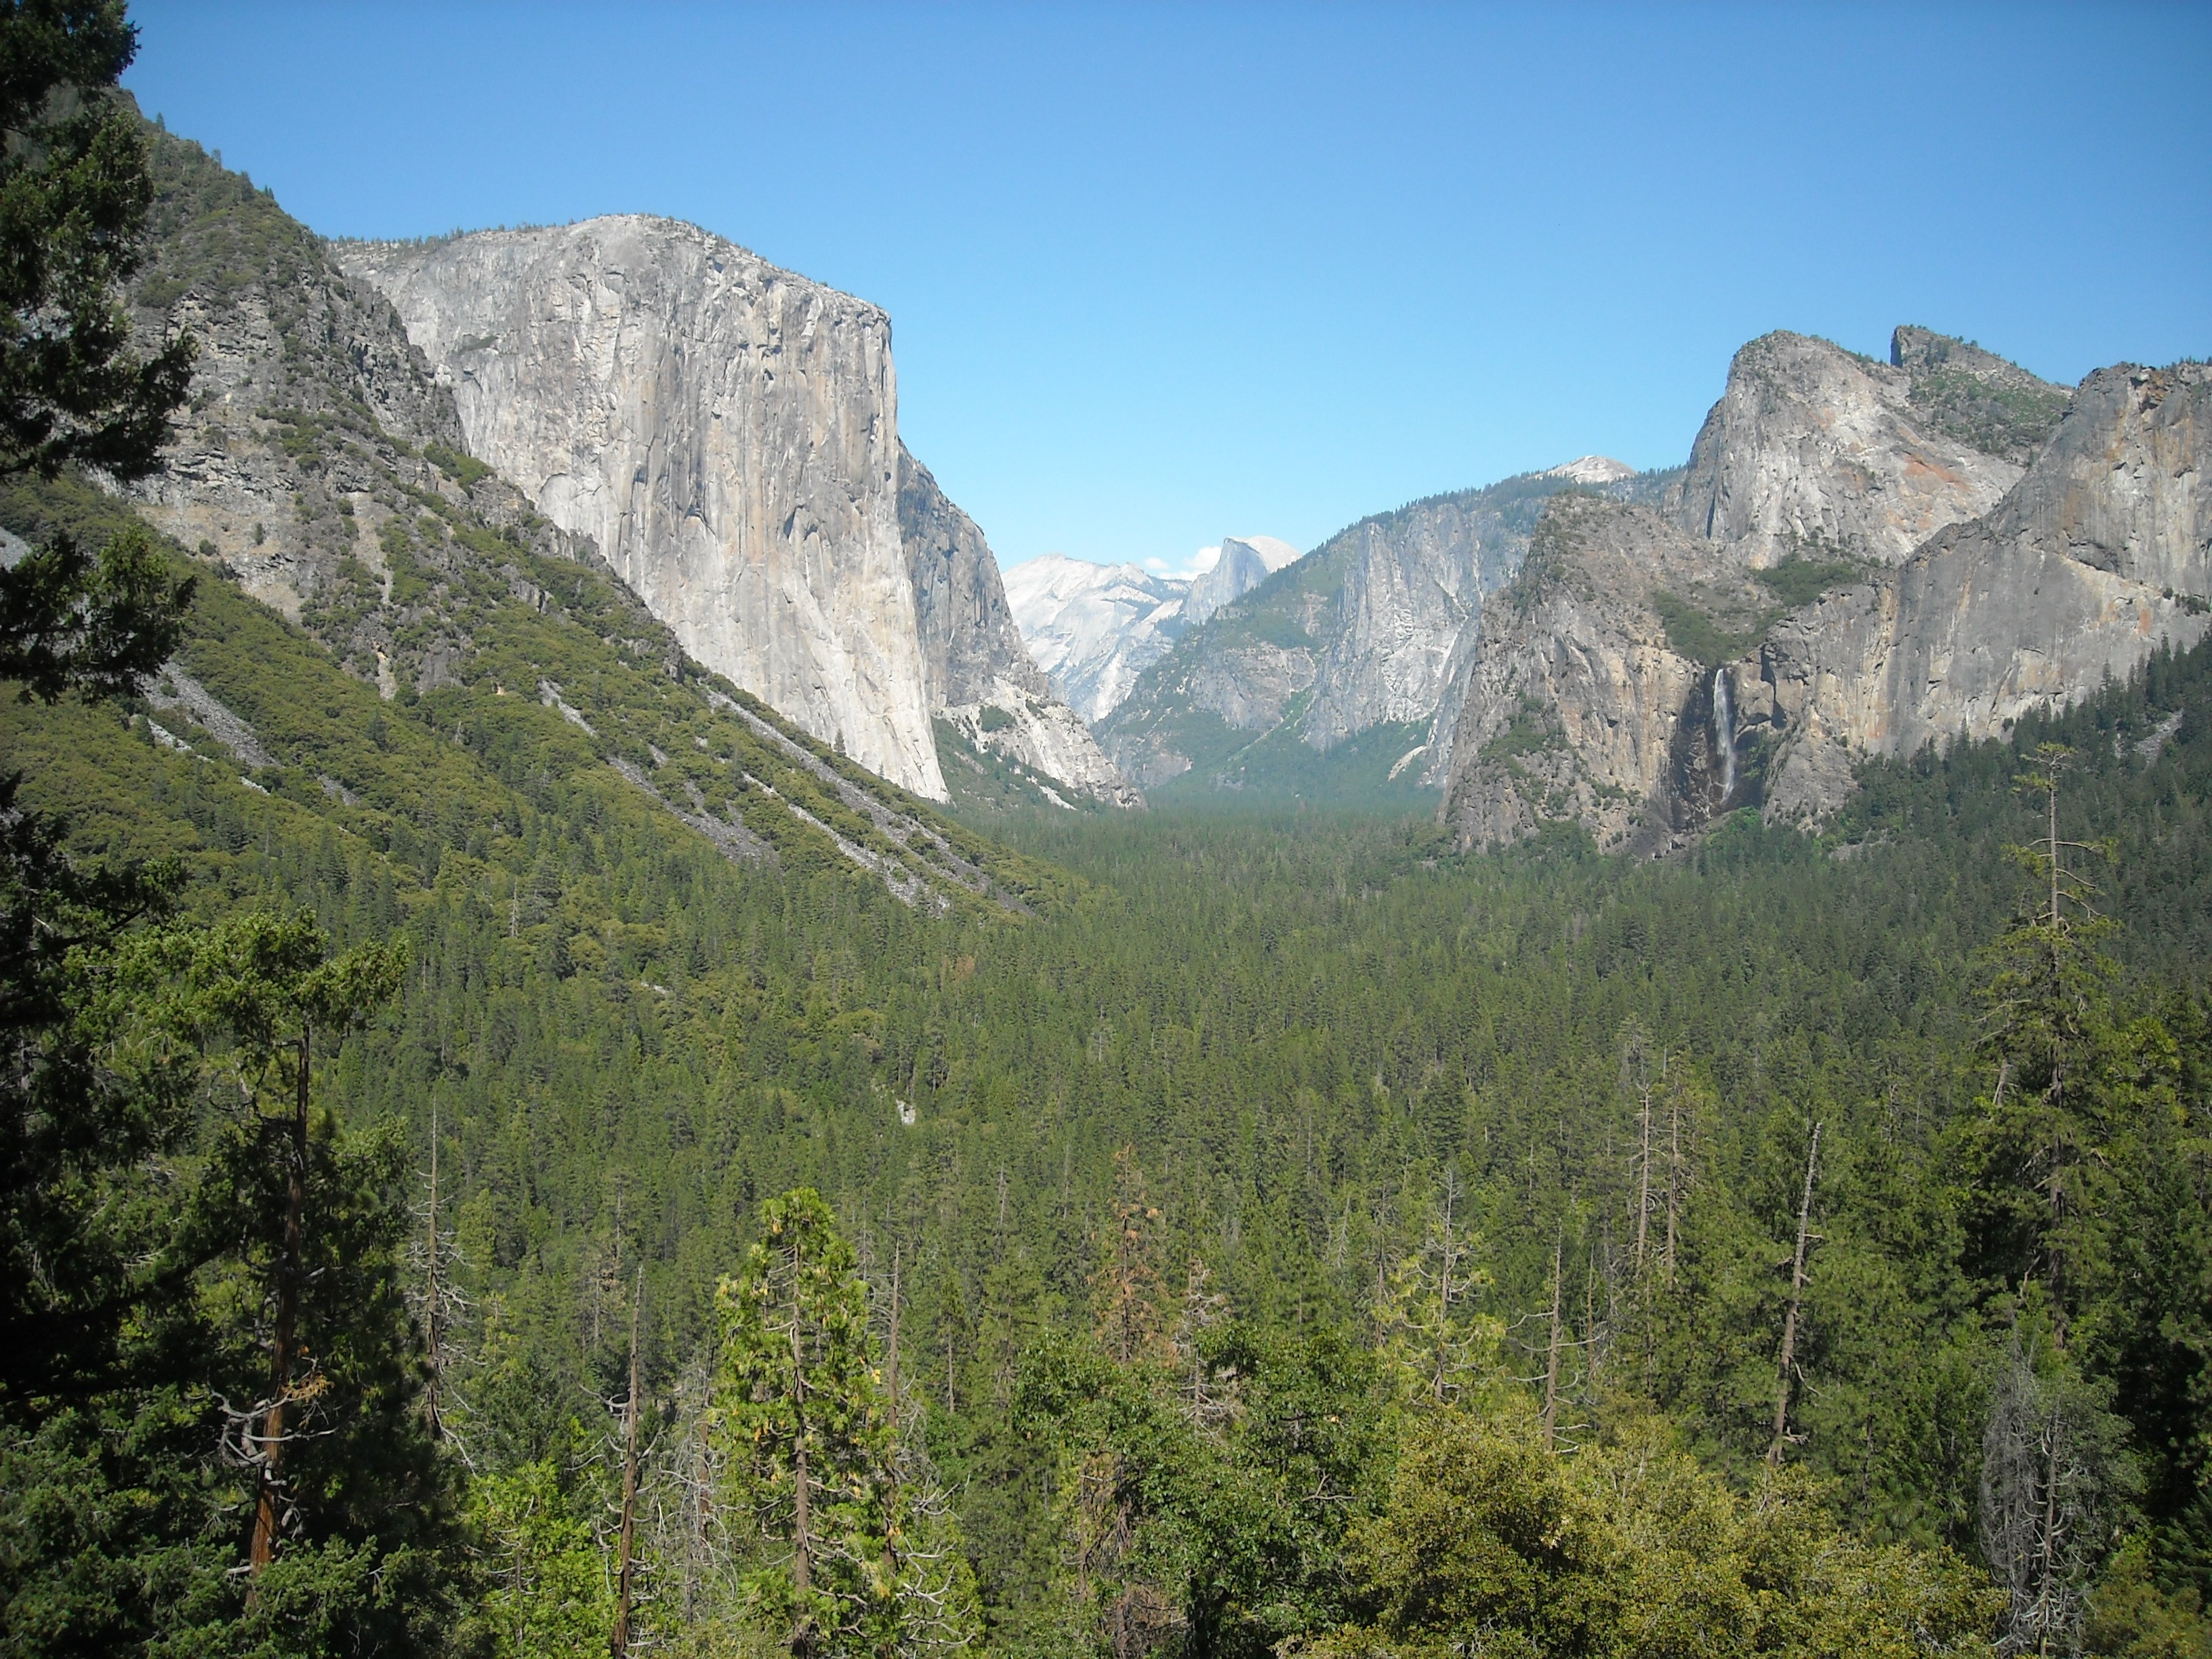
landscape, nature, forest, wilderness, walking, mountain, trail, adventure, view, valley, mountain range, tunnel, yosemite, park, national park, california, ridge, national, mountains, alps, ravine, plateau, landform, yosemite valley, mountain pass, el capitan, geographical feature, mountainous landforms, bridalveil falls